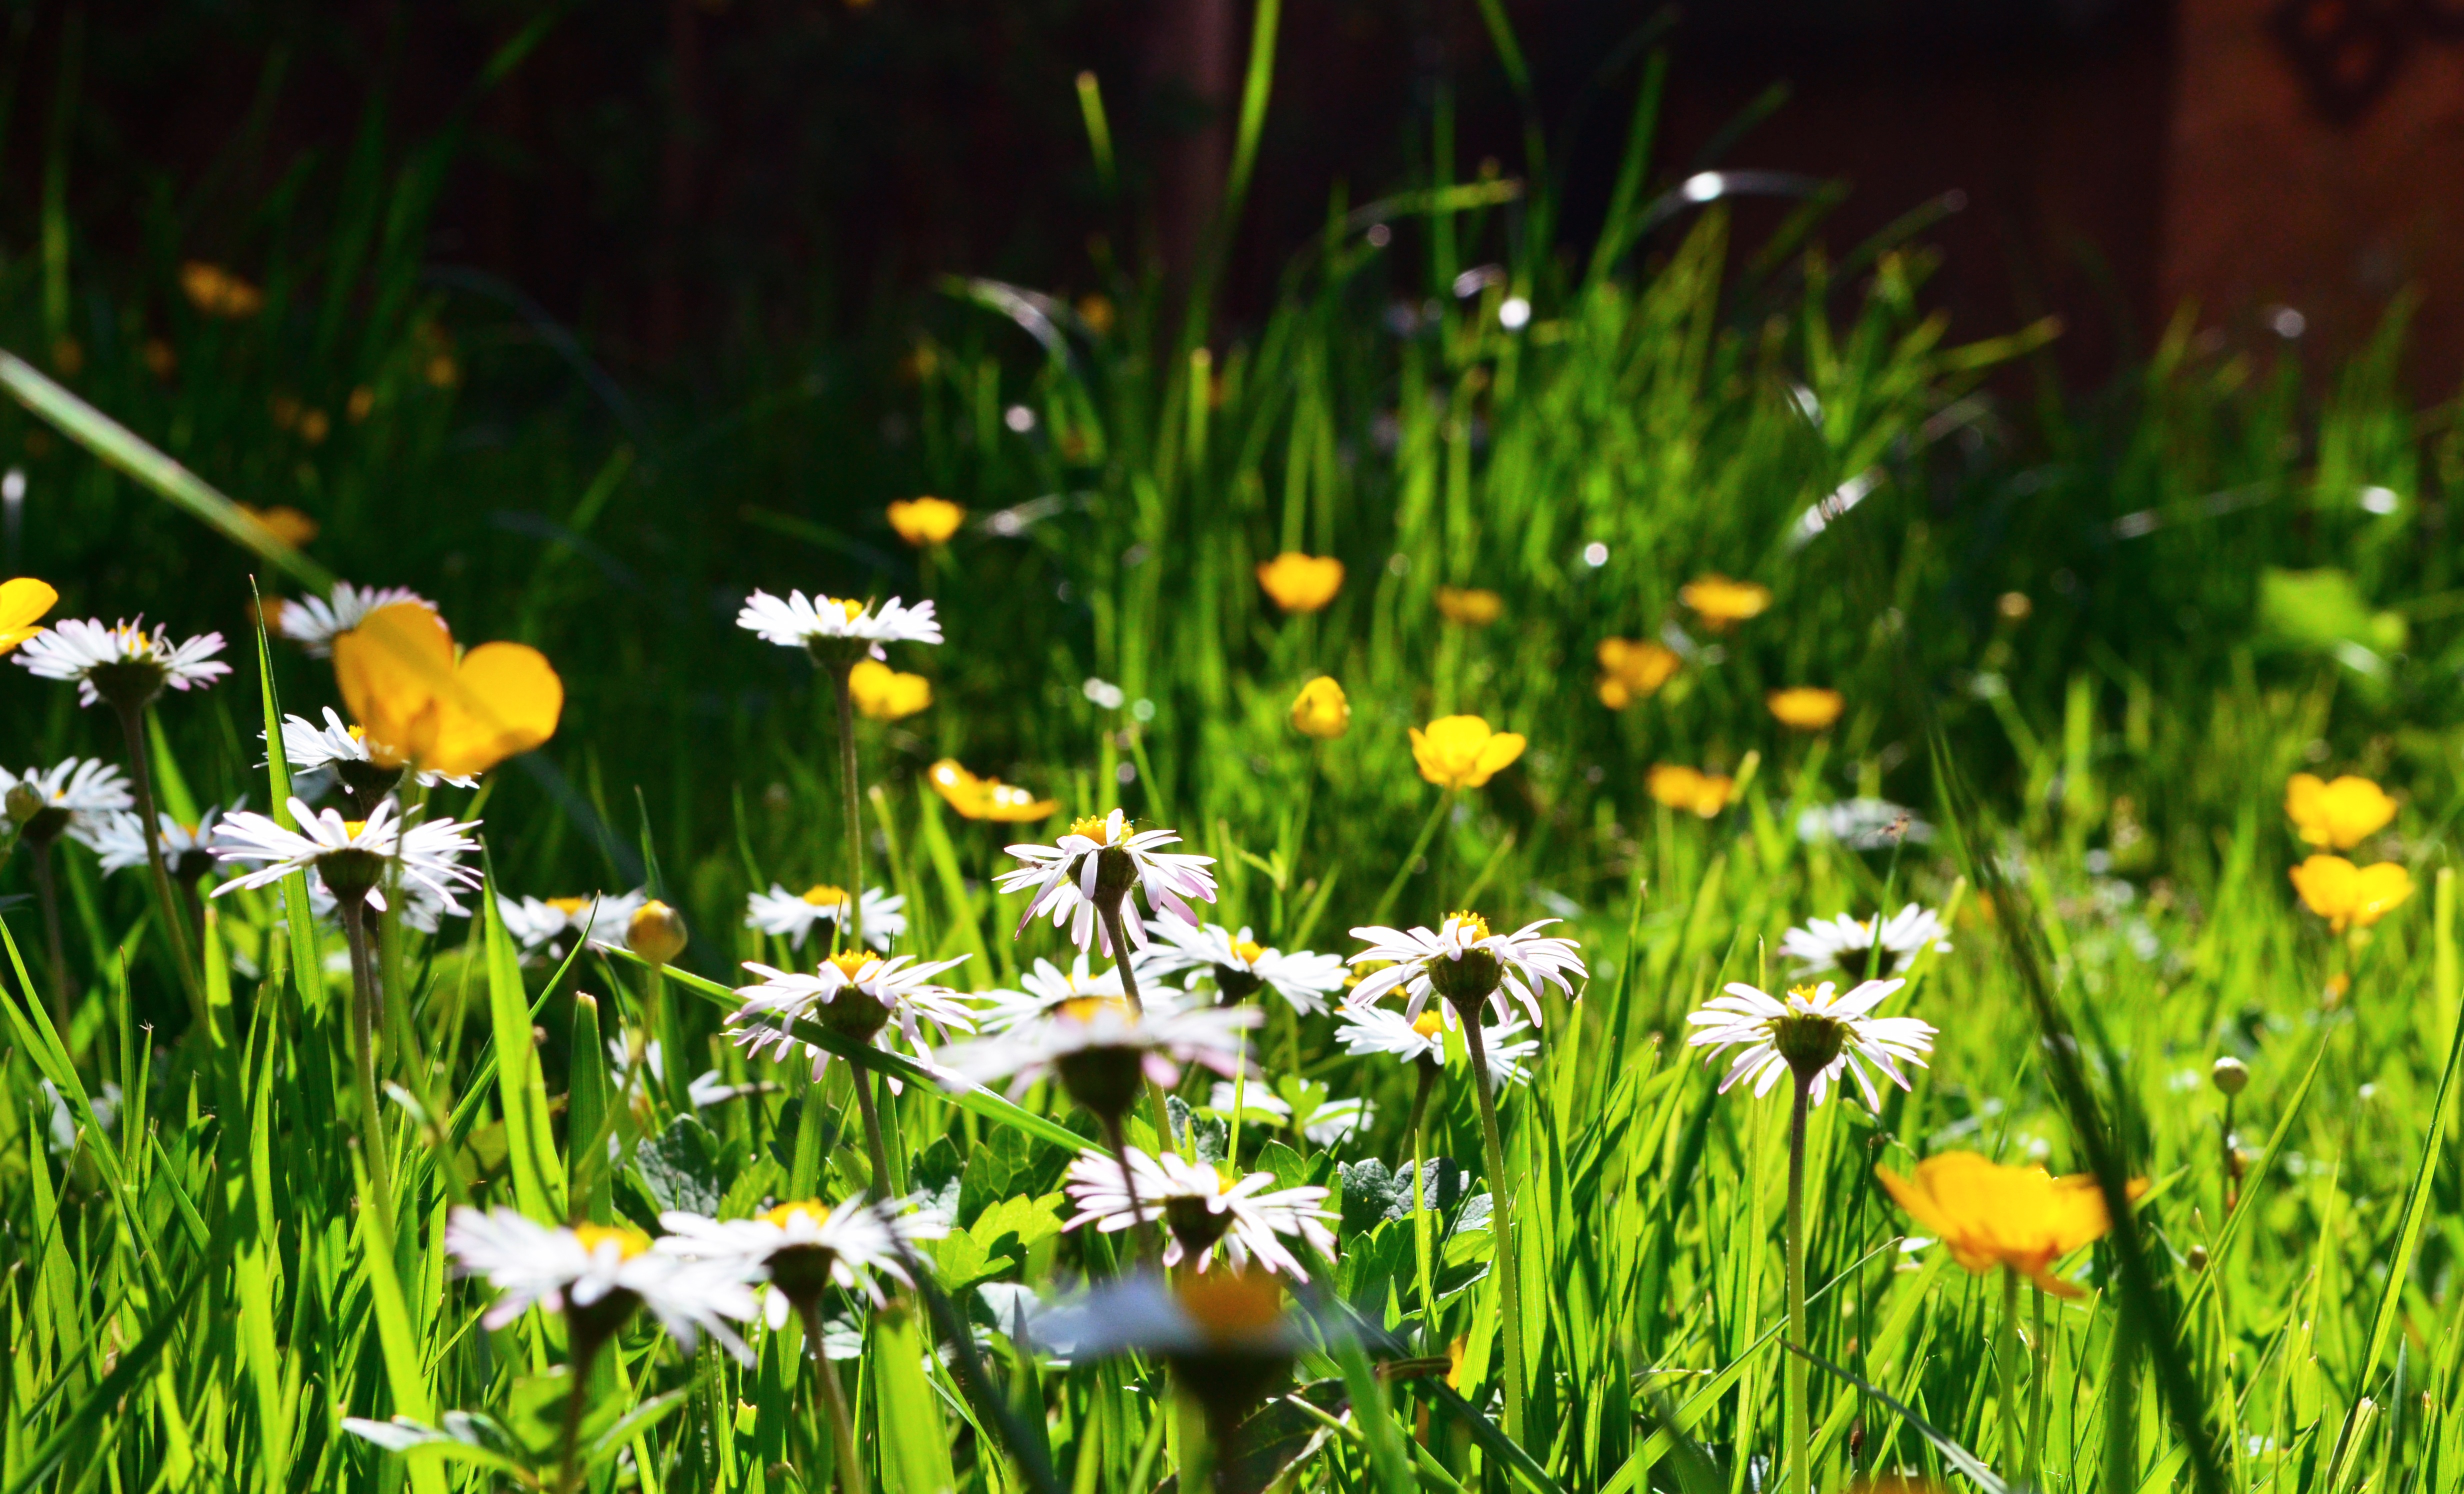
habitat, nature, flower, grass, meadow, flora, green, plant, natural environment, grassland, botany, pasture, lawn, prairie, field, daisy, land plant, grass family, chamaemelum nobile, wildflower, sunlight, oxeye daisy, flowering plant, garden, herb